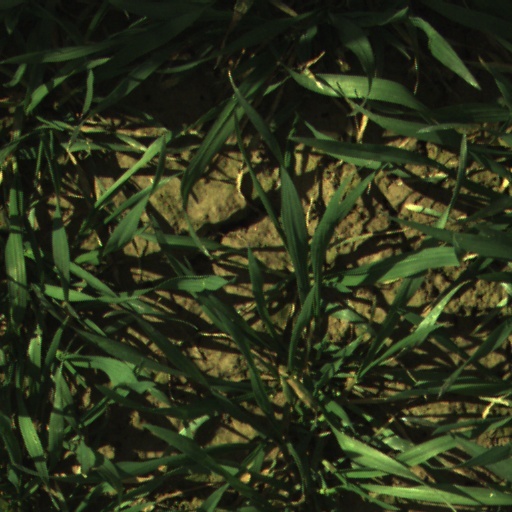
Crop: wheat